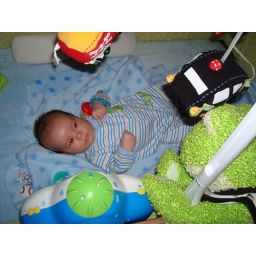
He watches the police car intently.. I hope he plans on being in the front seat and not the back